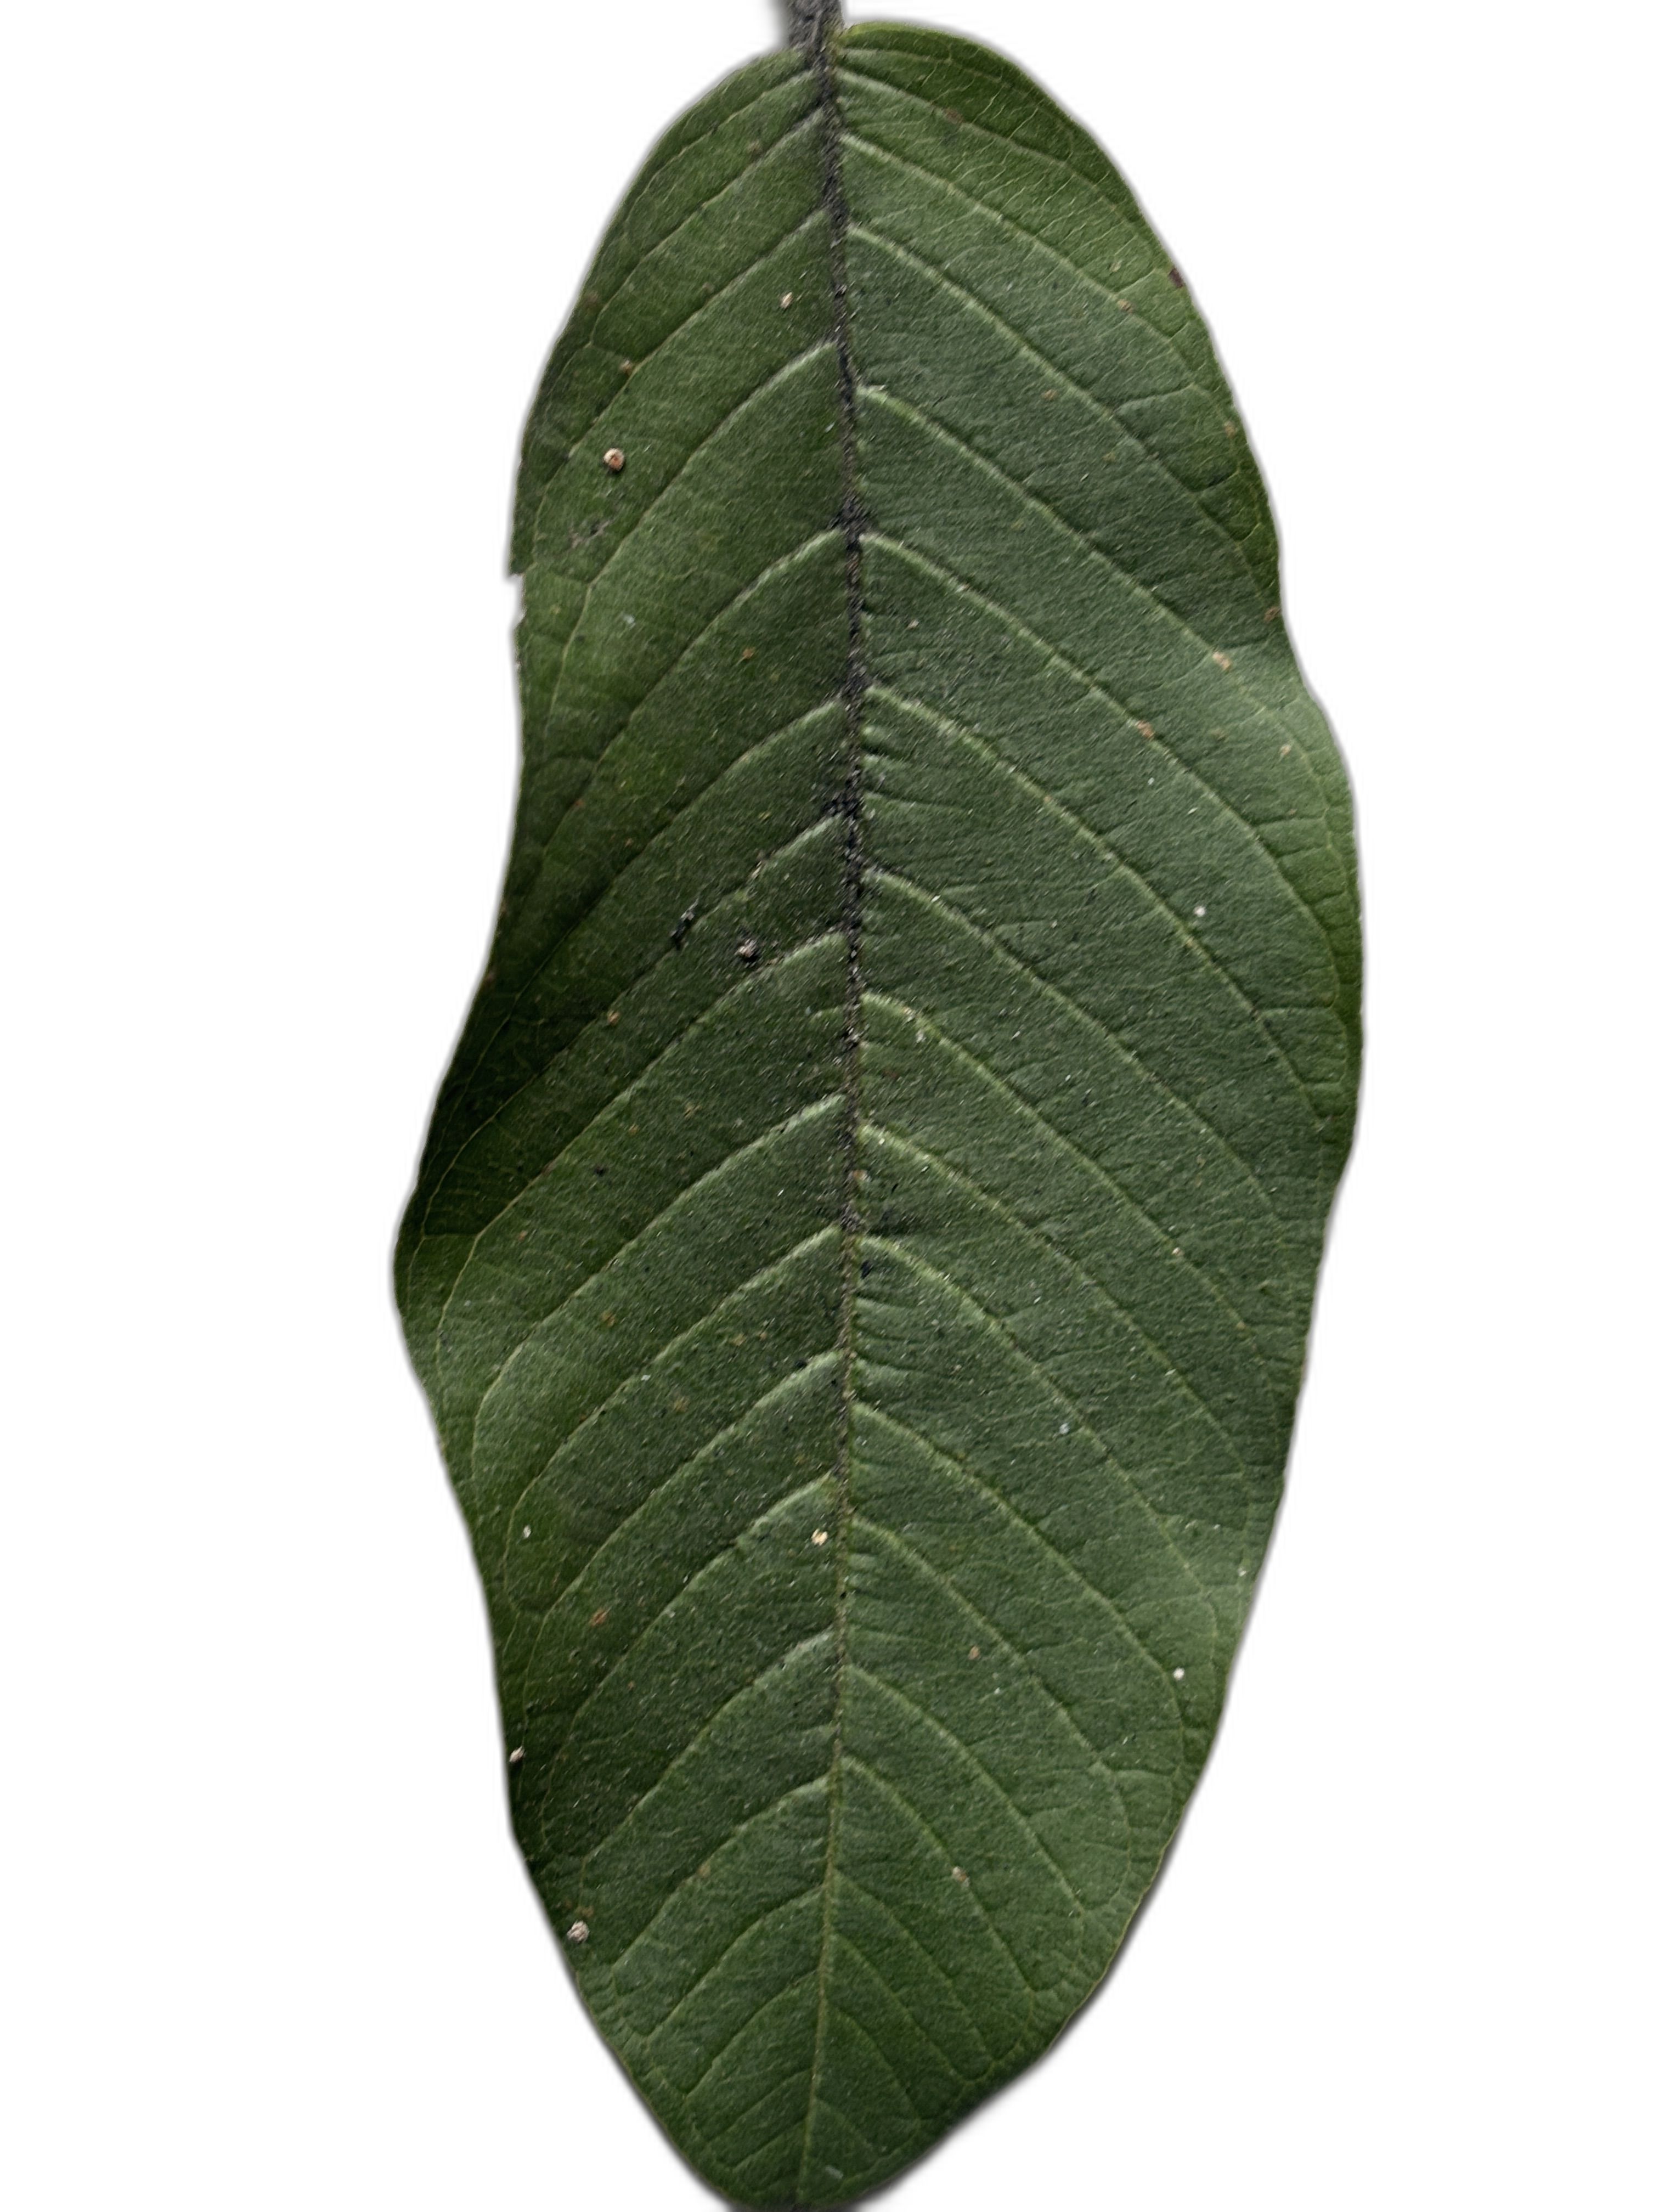
Plant part: leaf
Disease: Healthy